Ruth A. Parmelee

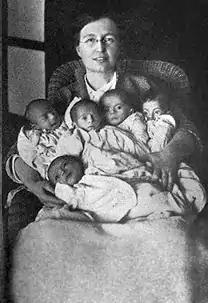
Ruth A. Parmelee with Armenian children

Ruth A. Parmelee was born in Trabzon, Trebizond Vilayet, Ottoman Empire, on 3 April 1885, to parents who served as missionaries in the region. She received her early education from her parents until she was eleven, when the family moved to the United States. She attended Oberlin High School in Oberlin, Ohio, and then continued her education at Oberlin College, where in 1907 she graduated with a B.A. degree. She next attended the University of Illinois, where she graduated with a medical degree. Thereafter, she went to Philadelphia and interned at the Philadelphia Women's Hospital to practice nursing. In 1914 she went to Kharpert (today Harput) to serve as a missionary for the American Board of Commissioners for Foreign Missions. She learned Armenian and Turkish and taught at the local Euphrates College.